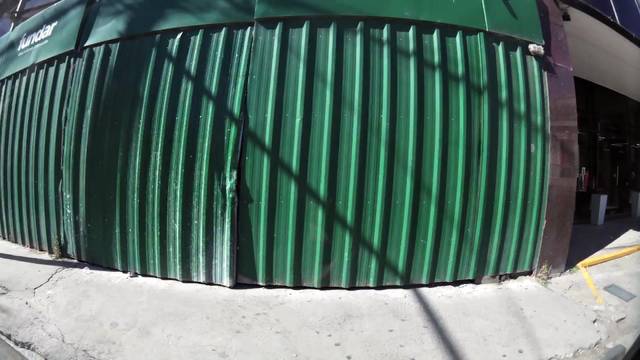
Region: Argentina
Coordinates: -32.95, -60.638